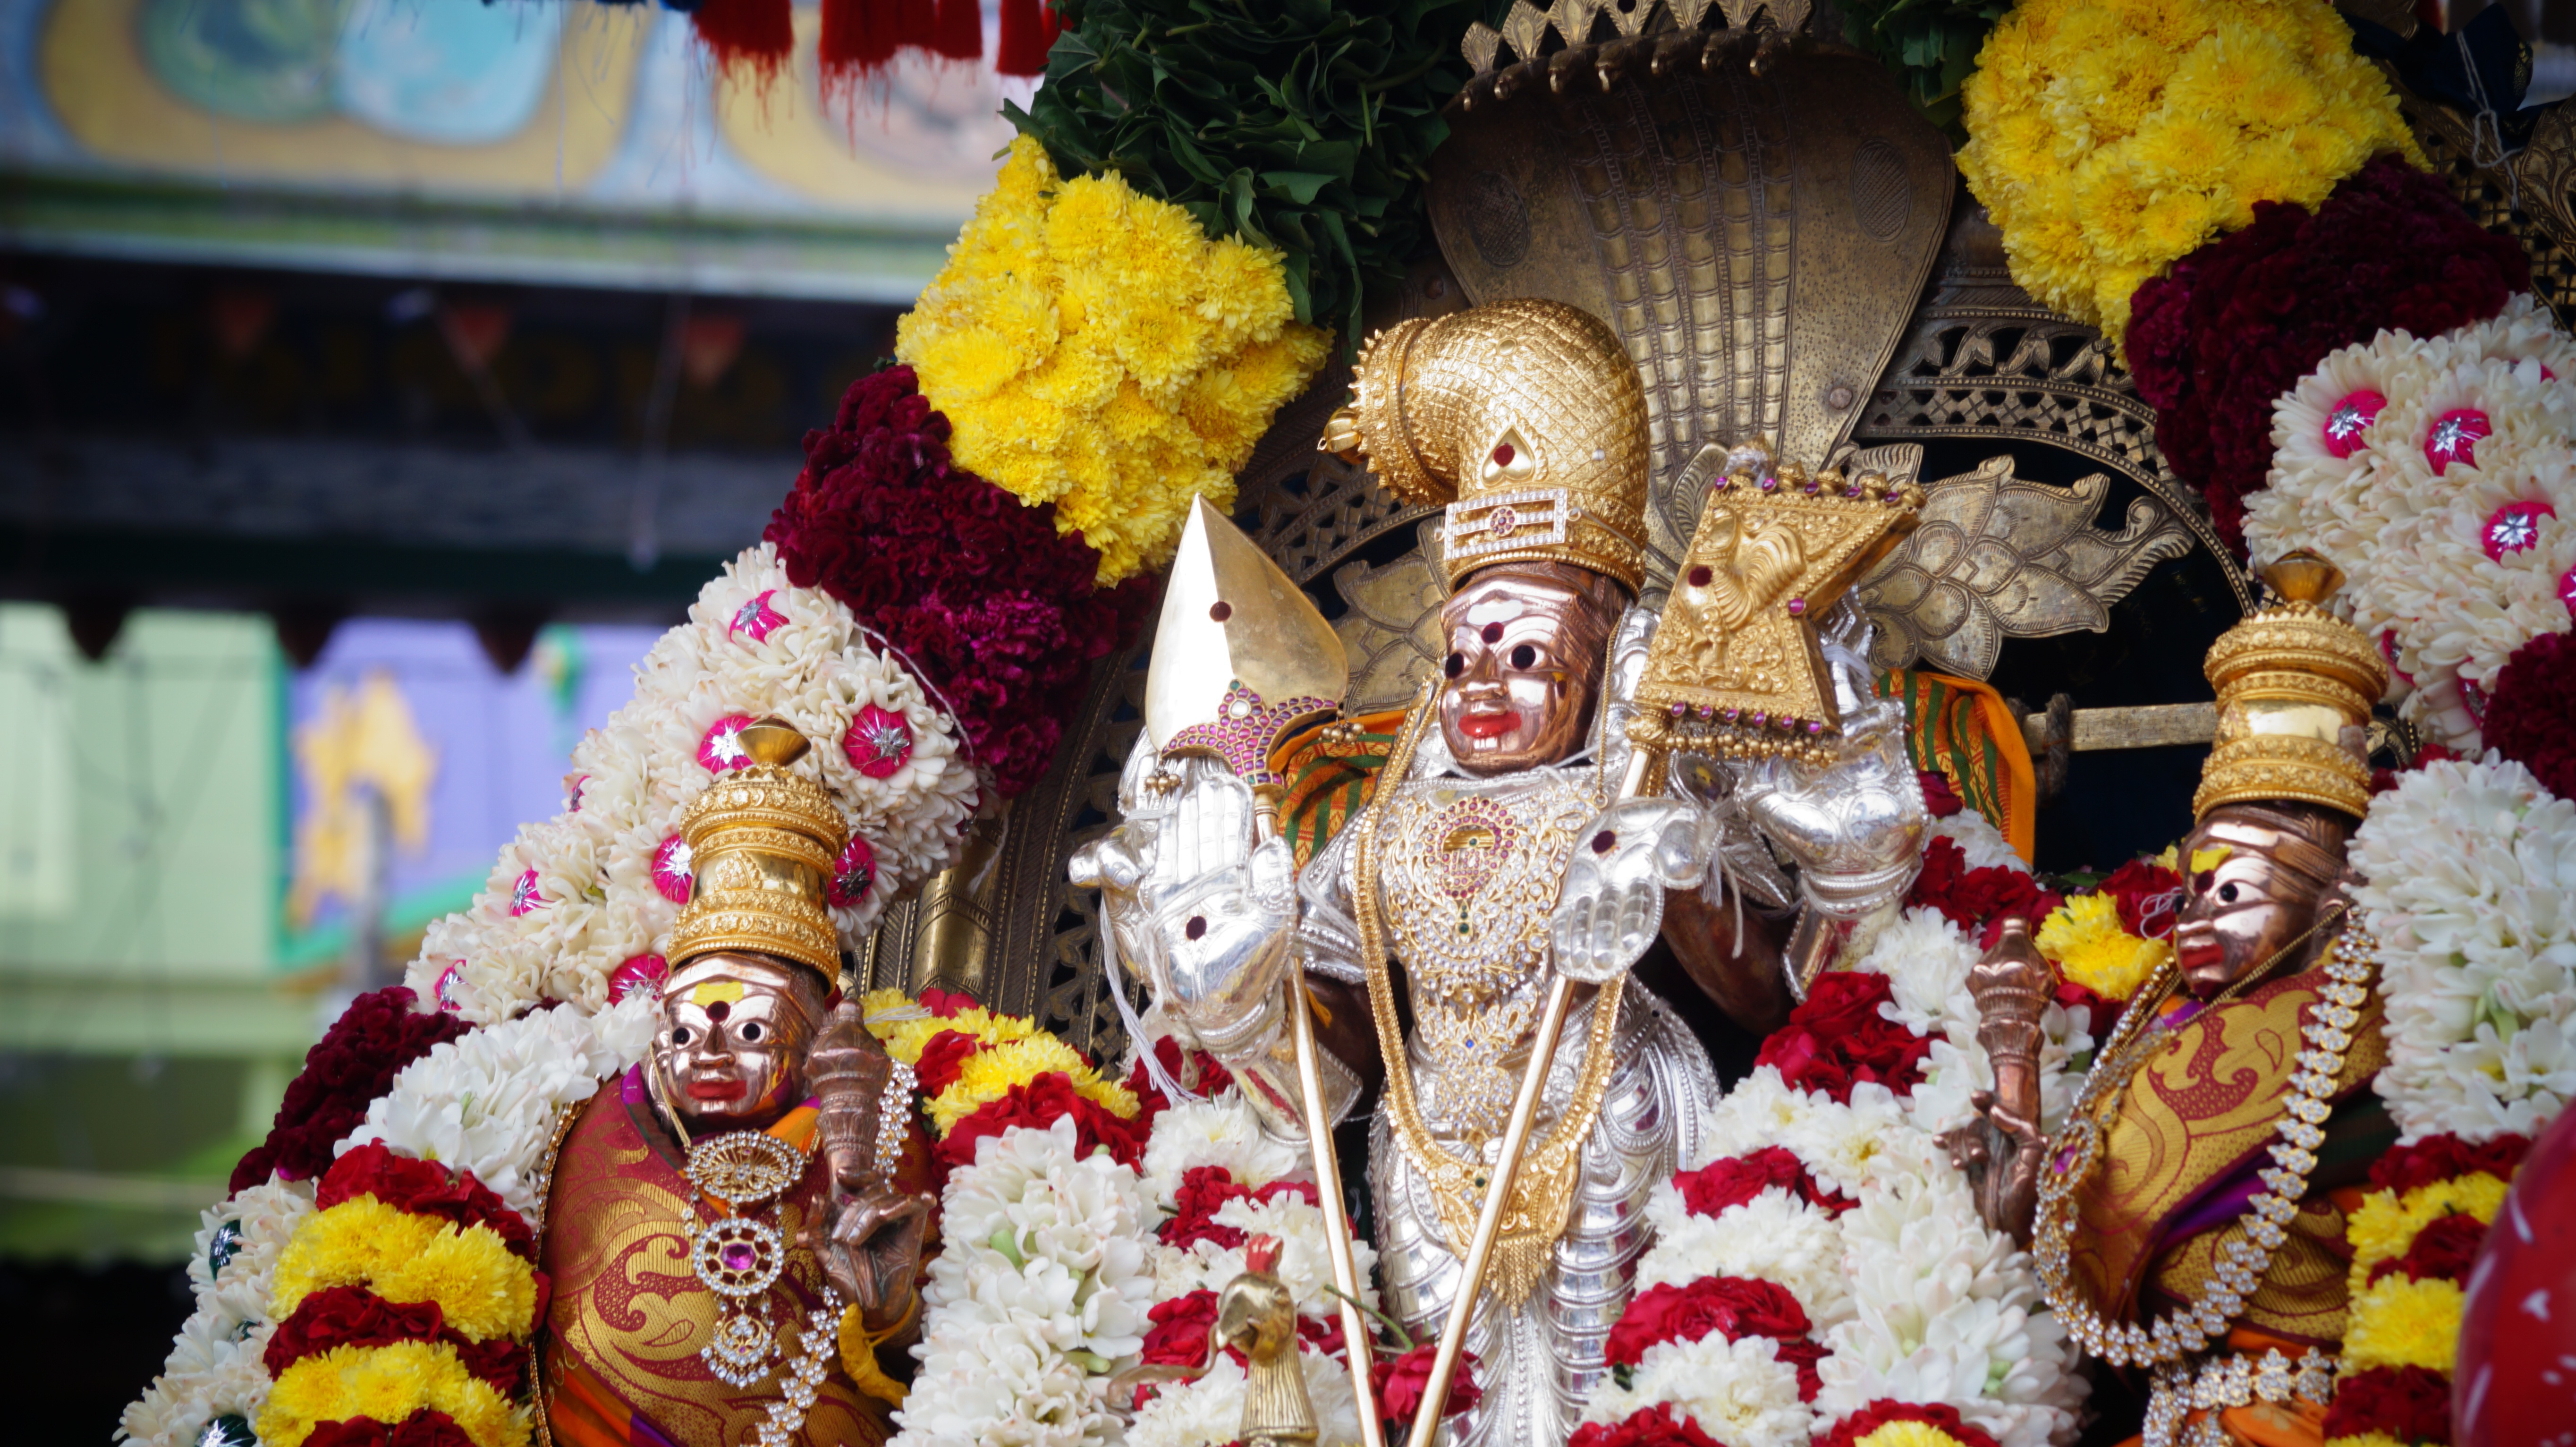
carnival, festival, temple, event, tradition, hindu temple, chinese new year